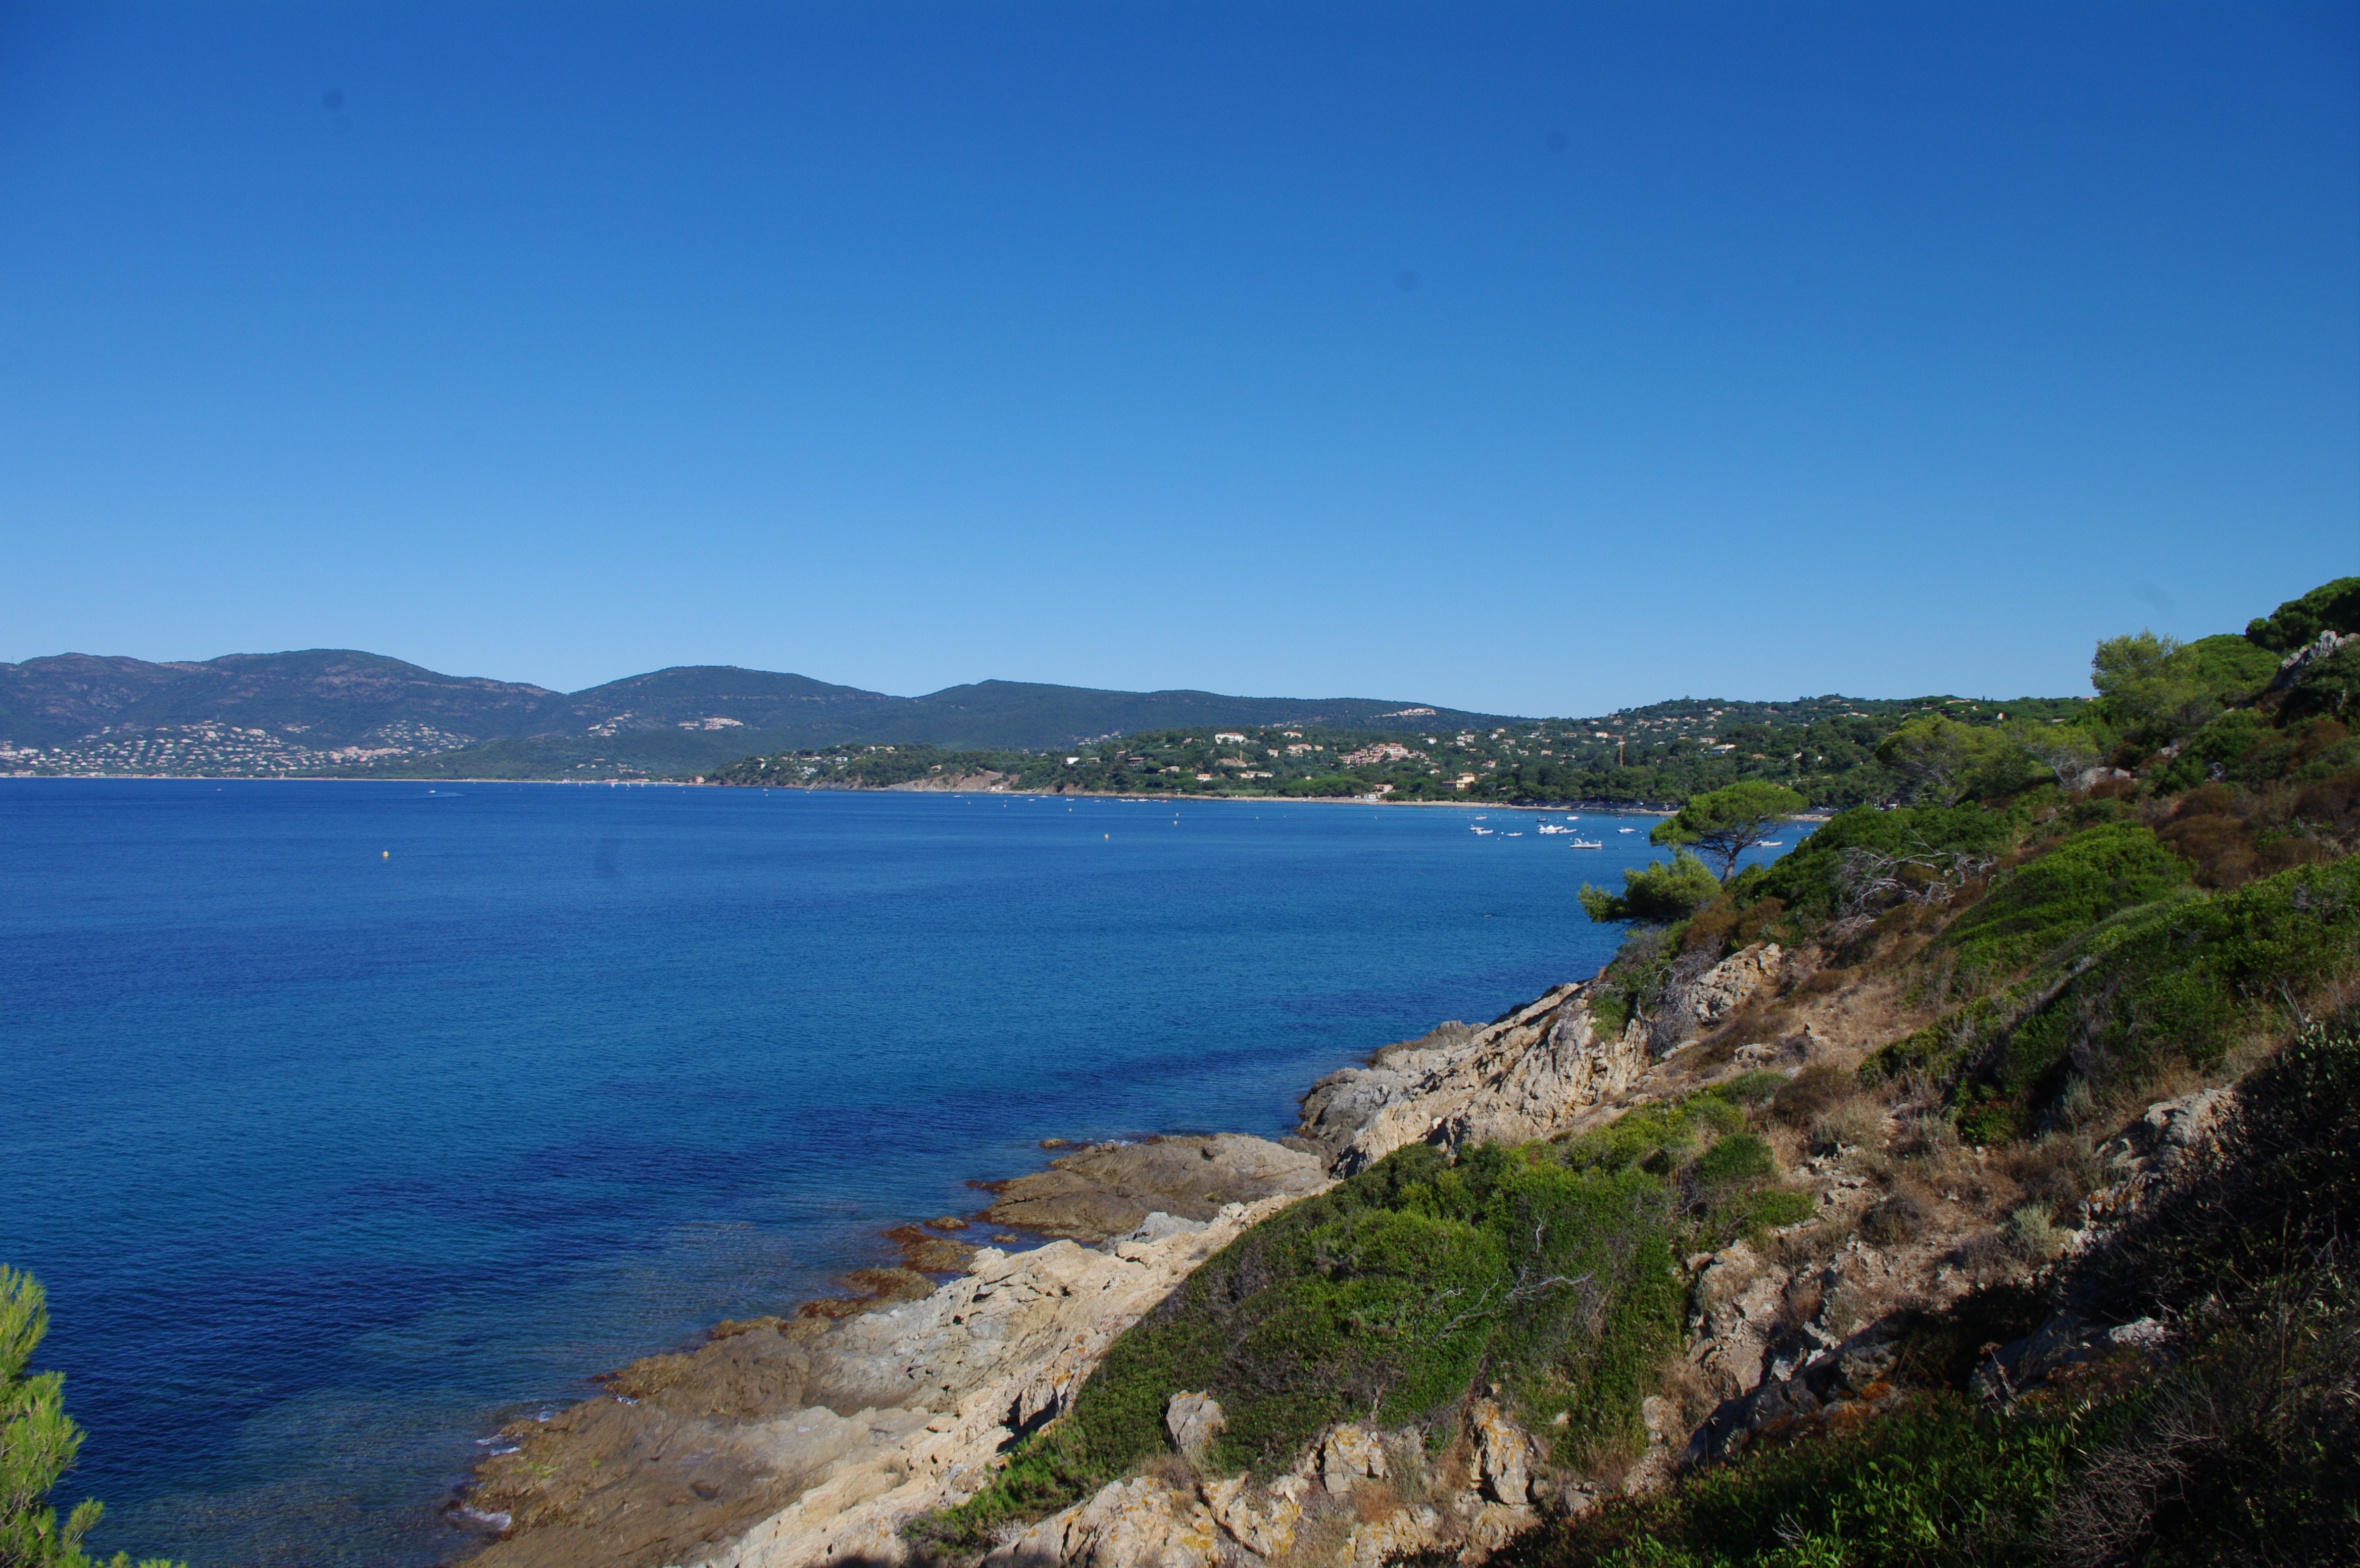
beach, sea, coast, nature, ocean, shore, lake, vacation, cliff, france, cove, mediterranean, bay, reservoir, terrain, body of water, provence, loch, cape, islet, landform, south of france, c te d azur, la croix valmer